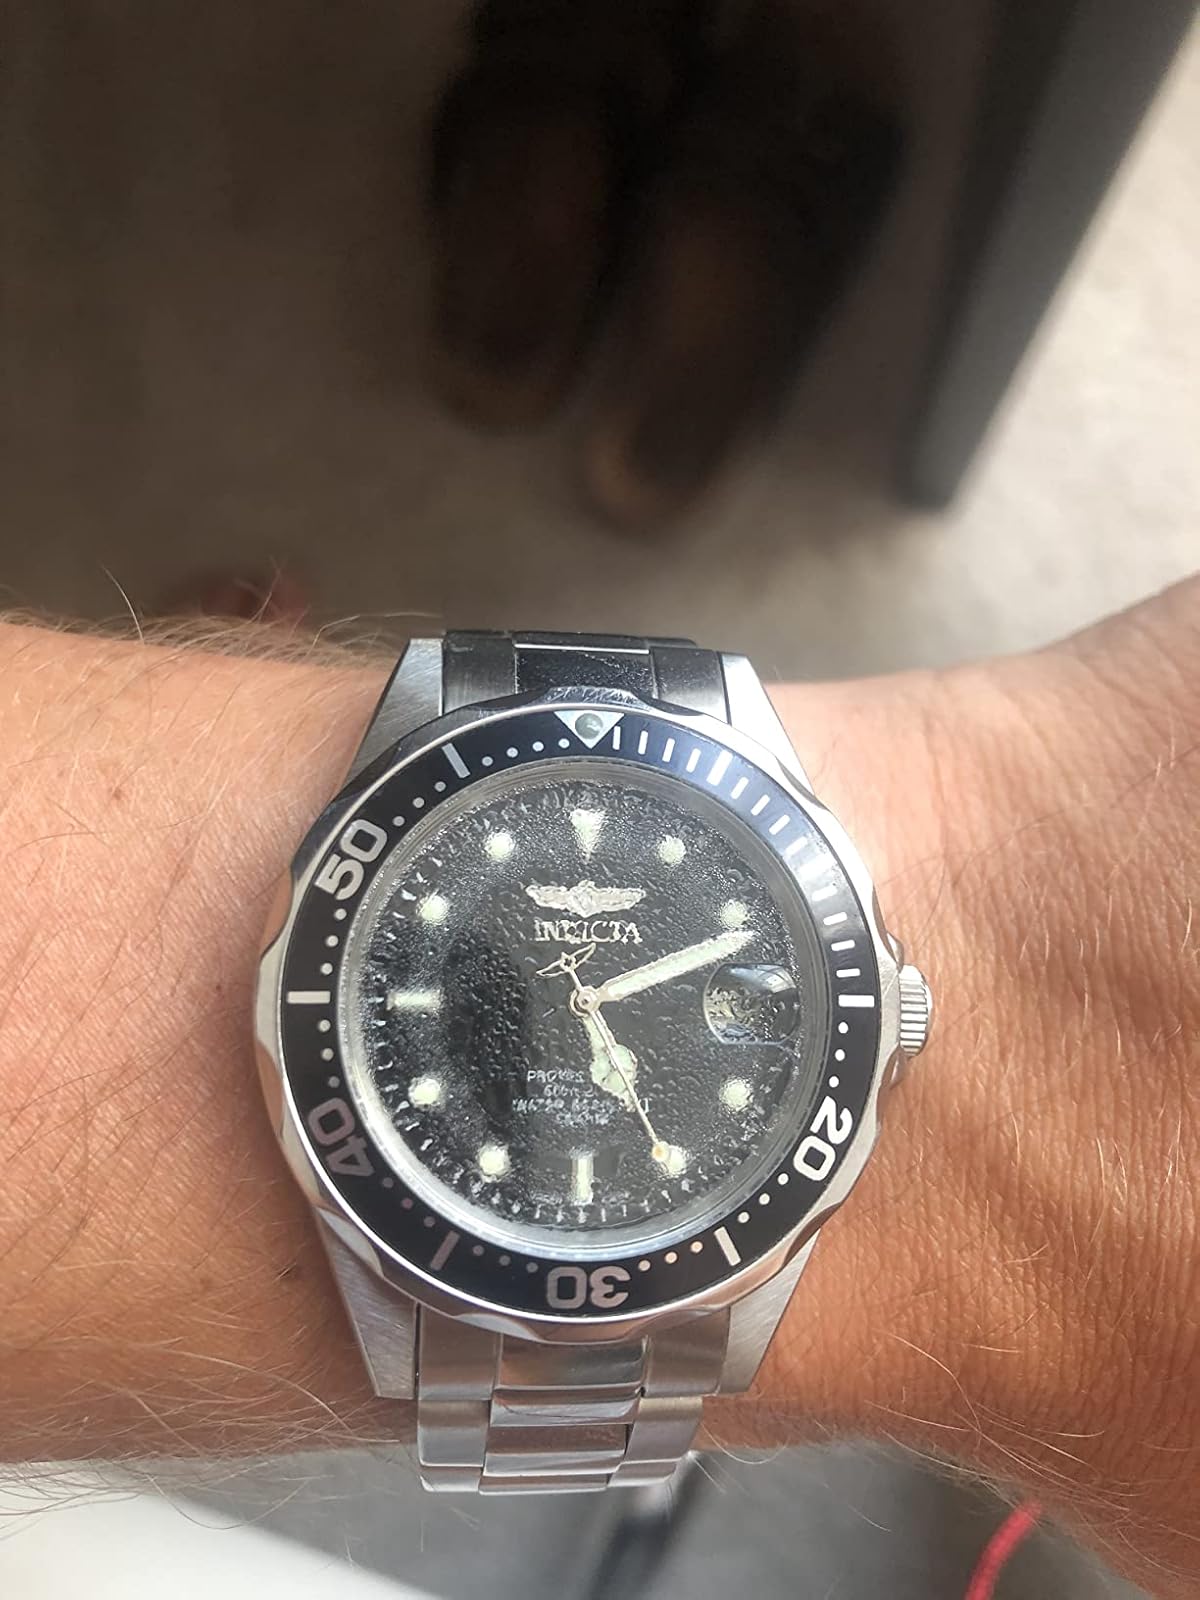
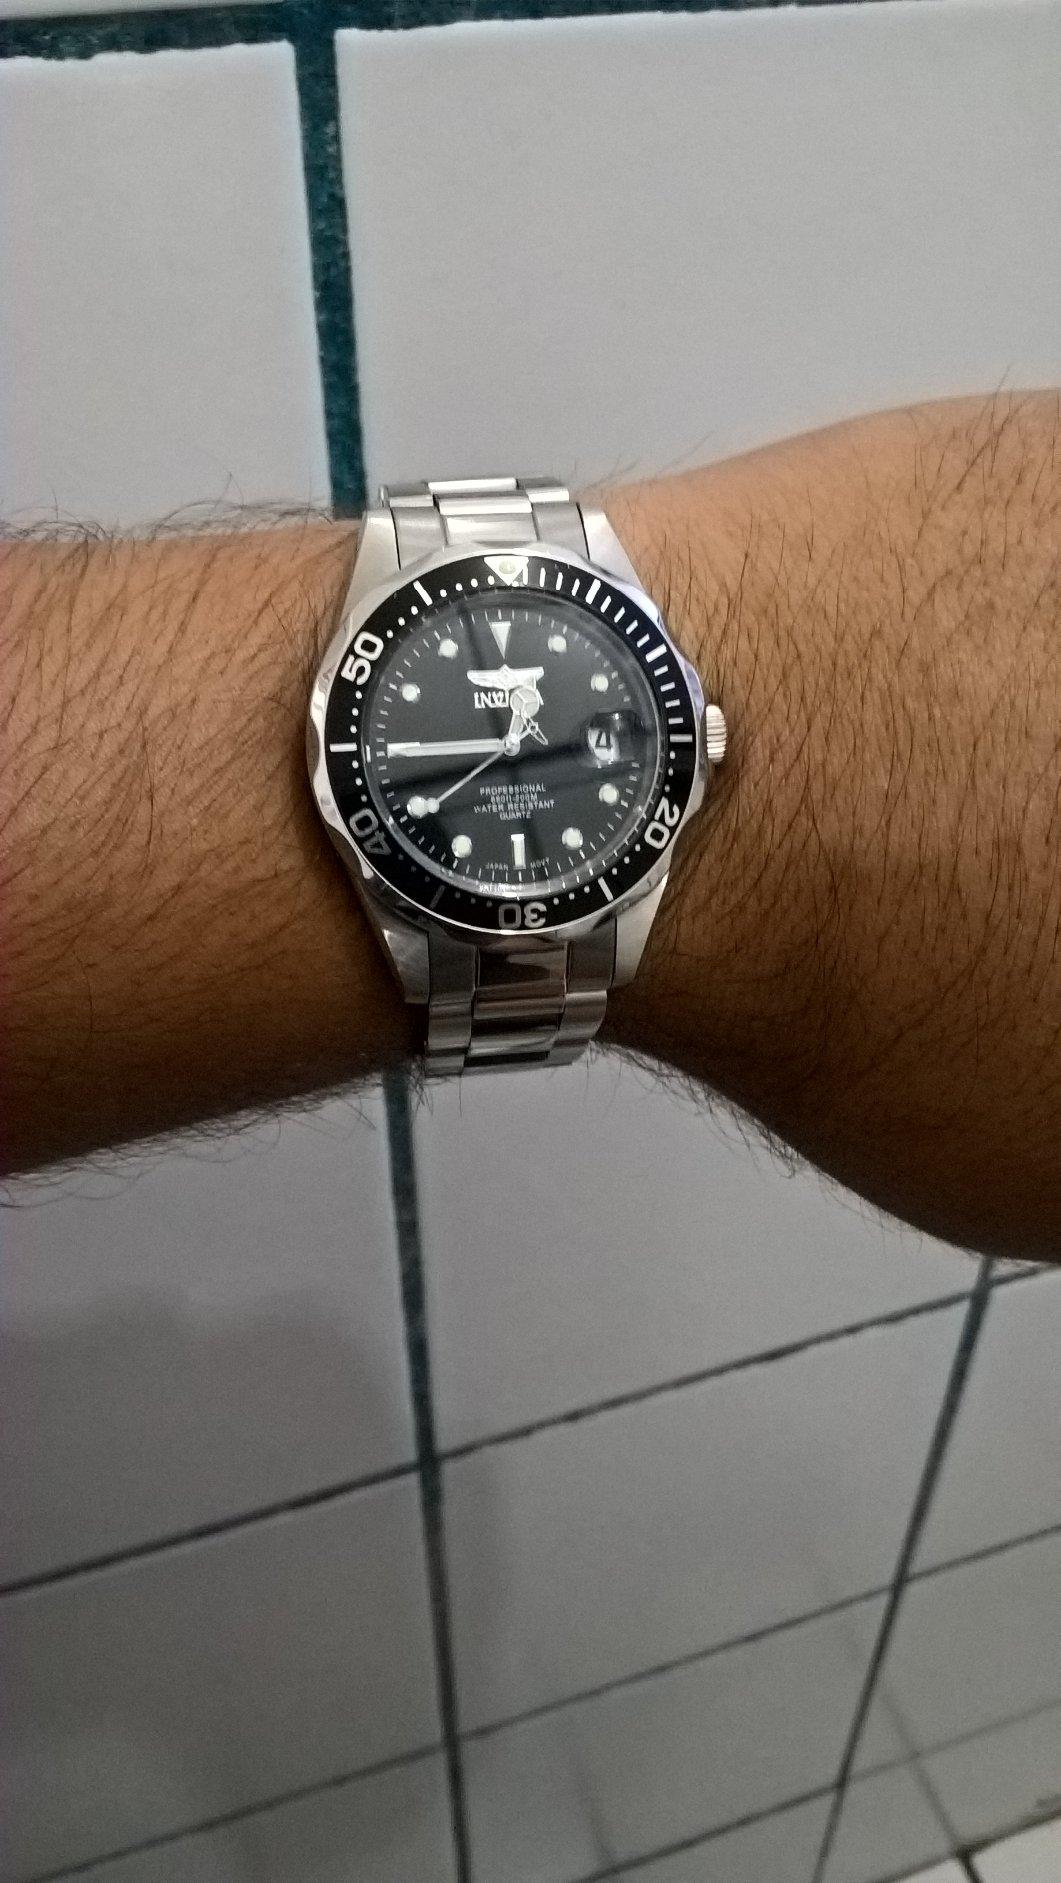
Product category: accessories_watch
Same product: yes